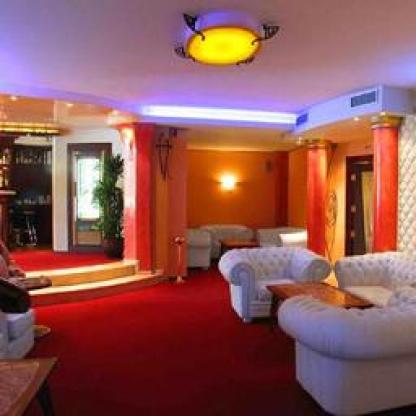
Scene: Indoor